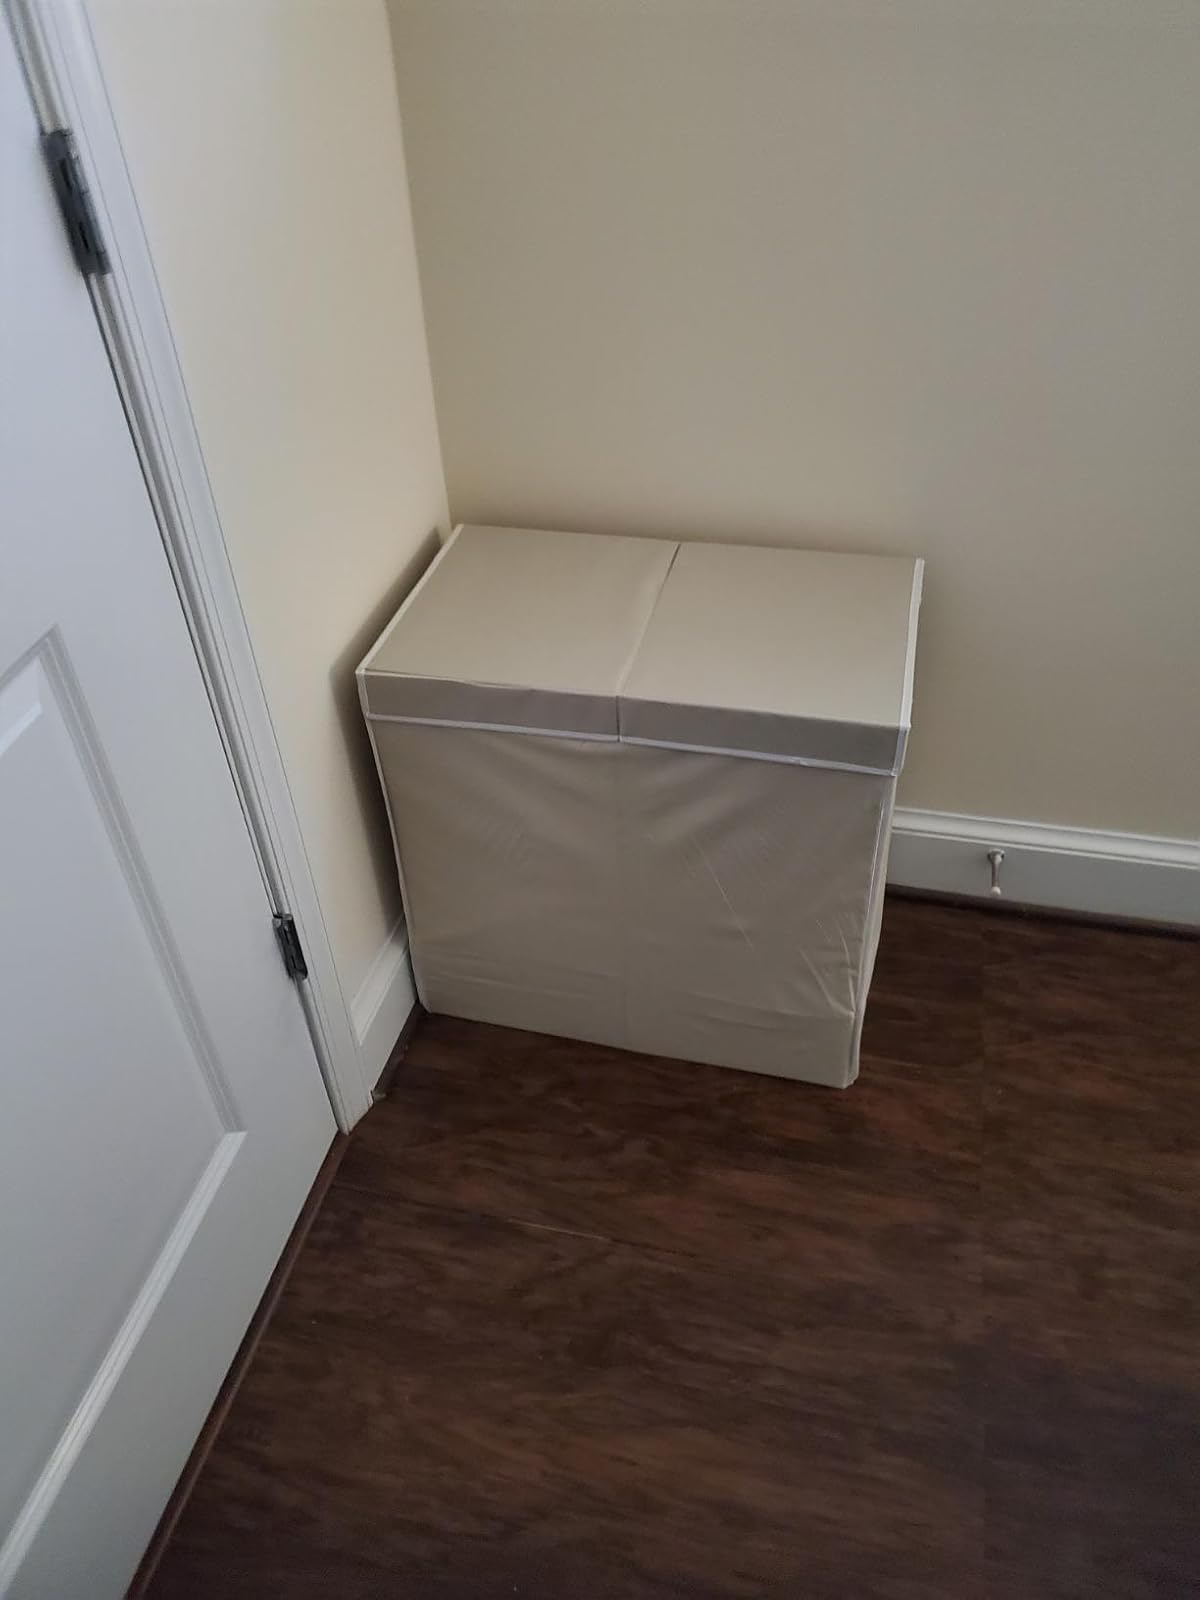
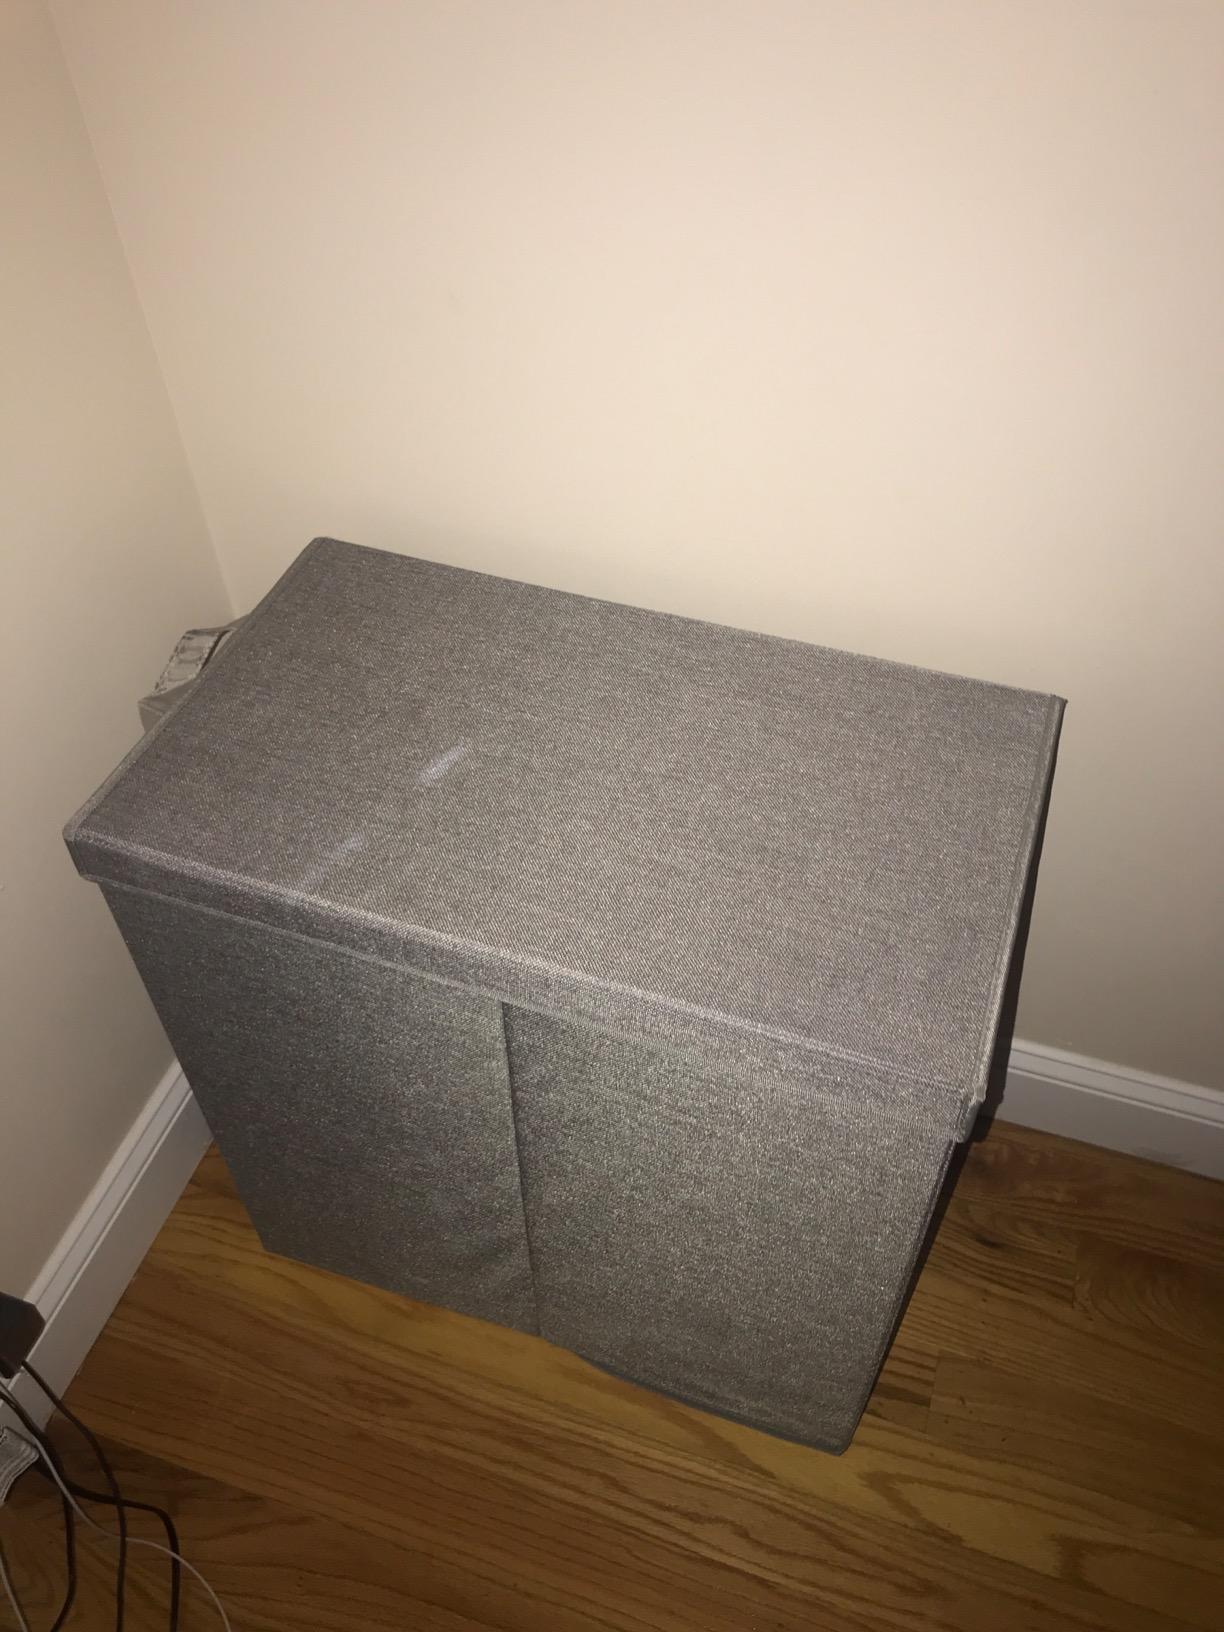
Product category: items_hamper
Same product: no